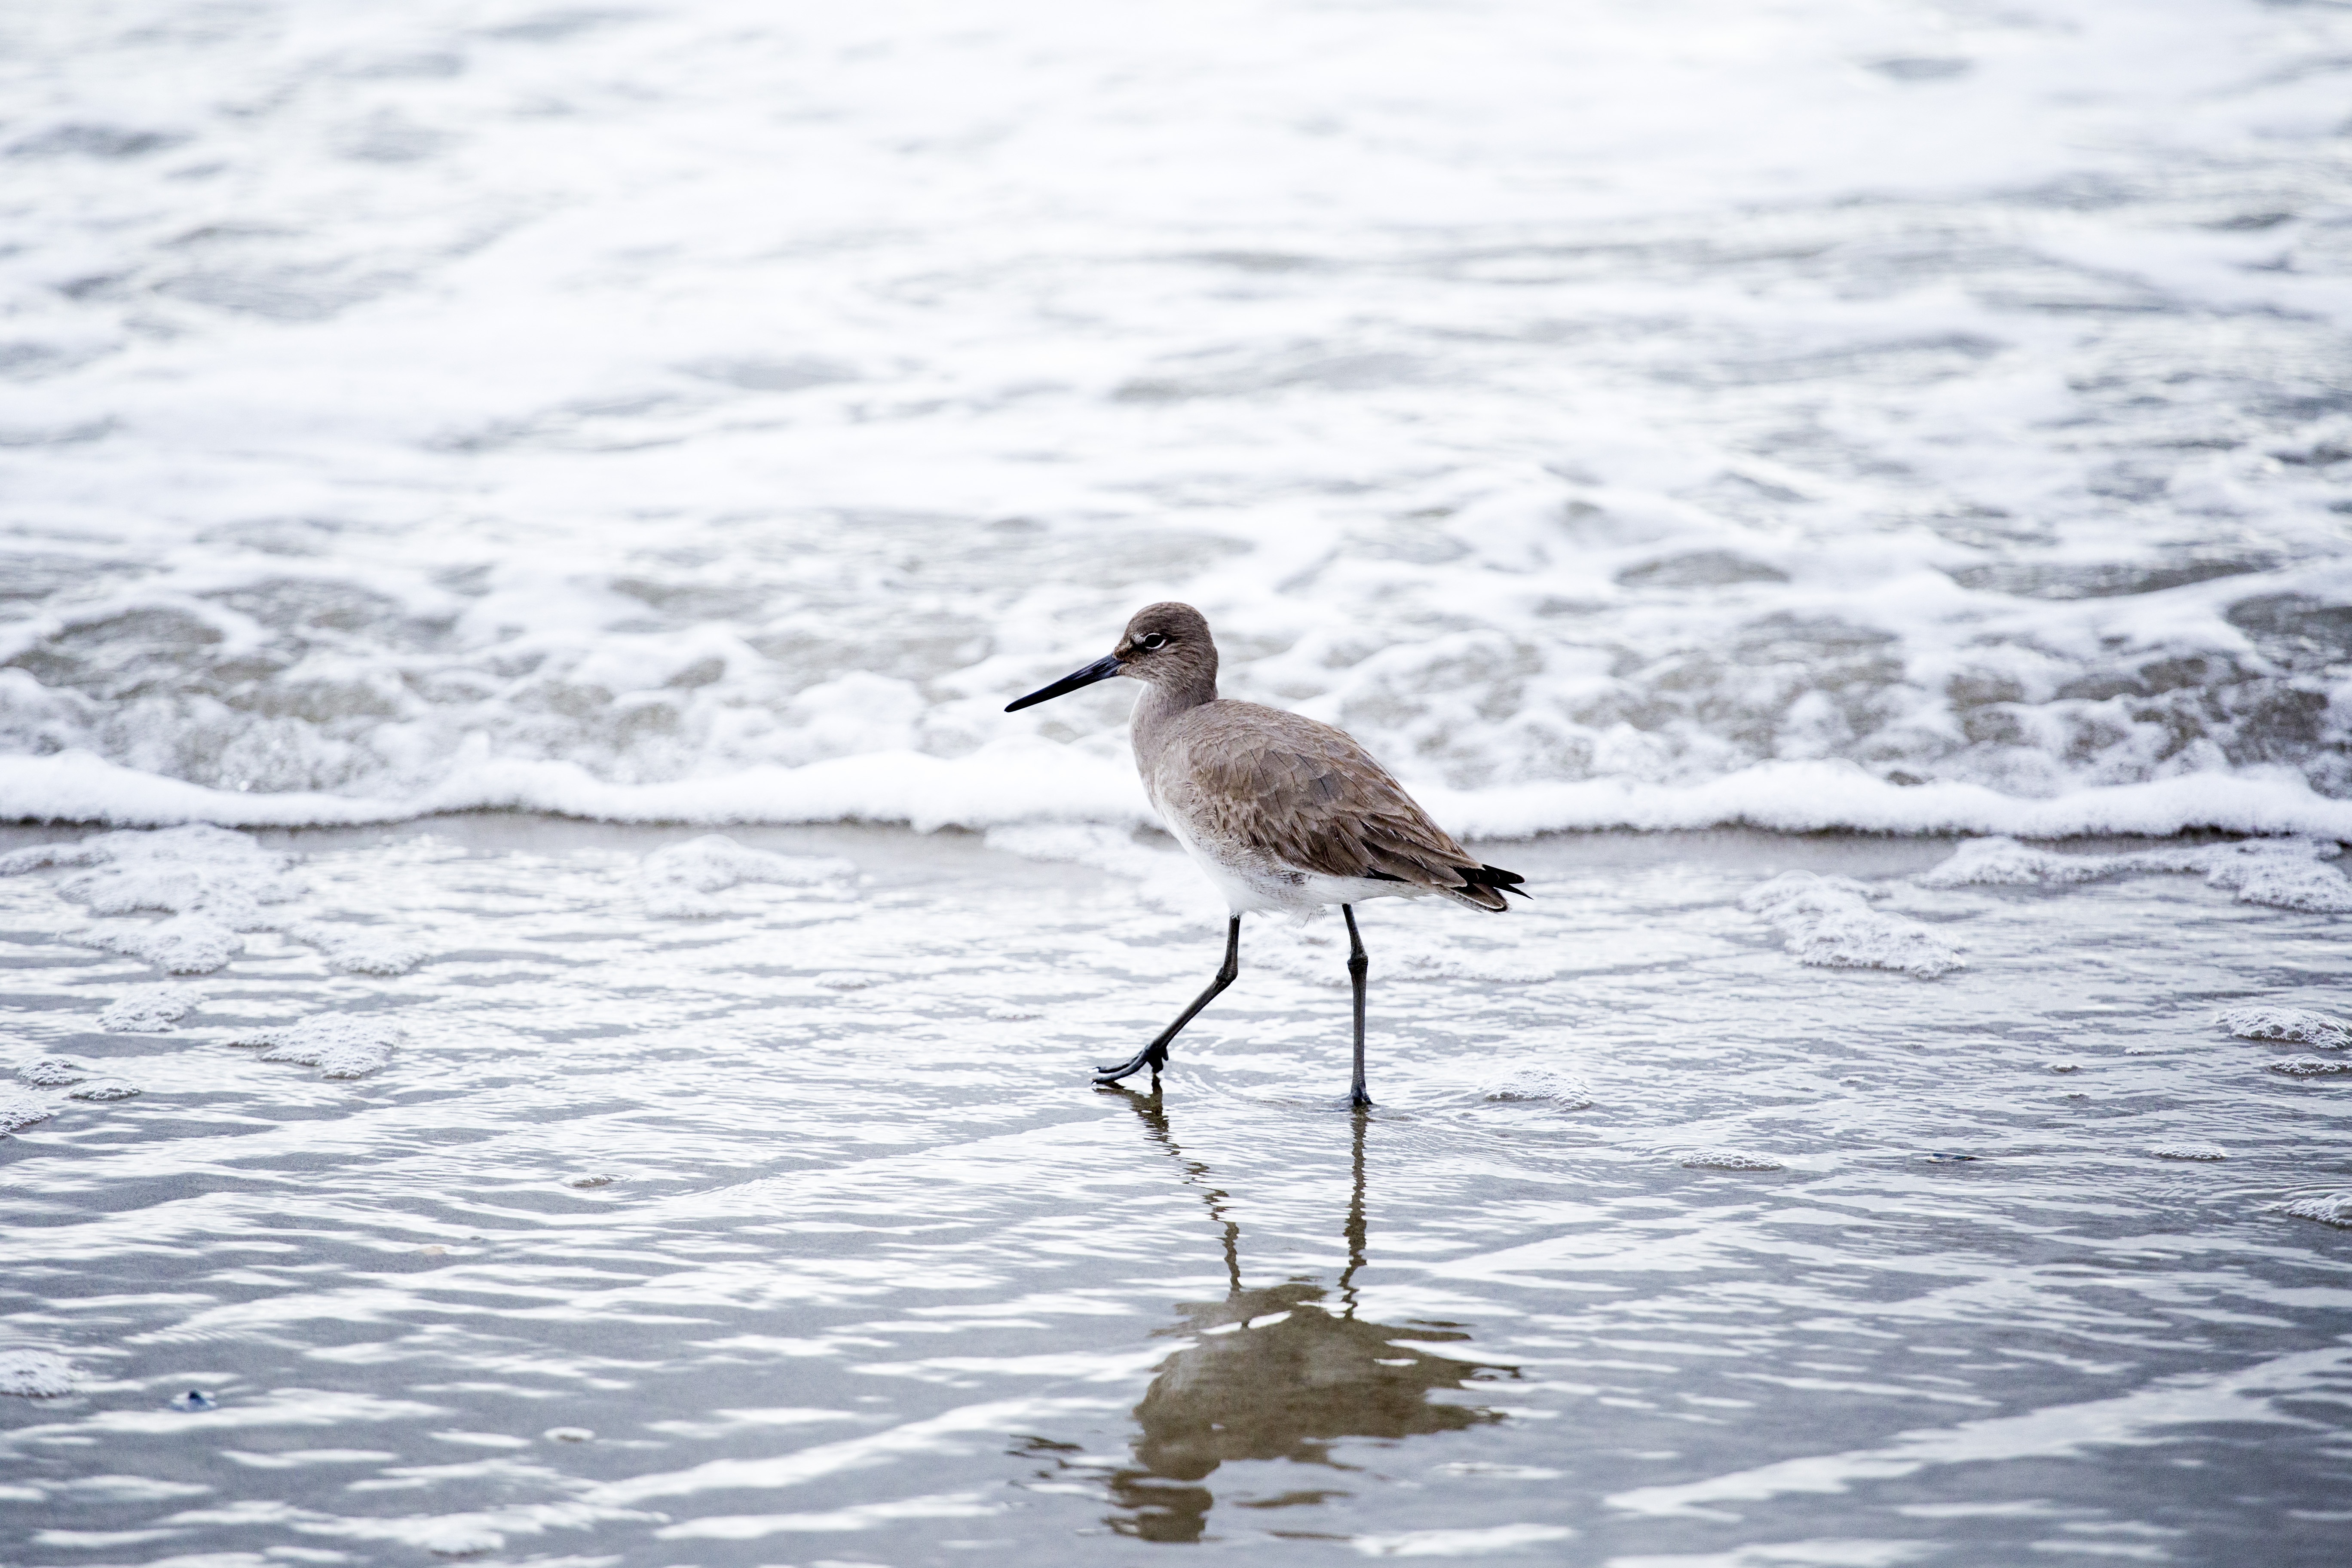
sea, water, ocean, bird, sky, shore, wave, seabird, wildlife, beak, fauna, waves, water bird, shorebird, charadriiformes